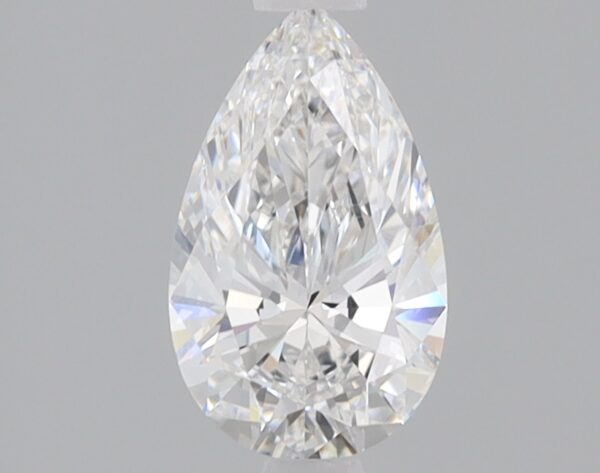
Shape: pear
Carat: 0.85
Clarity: VVS2
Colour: F
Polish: EX
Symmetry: EX
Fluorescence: NONE
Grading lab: IGI
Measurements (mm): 8.74 x 5.25 x 3.19